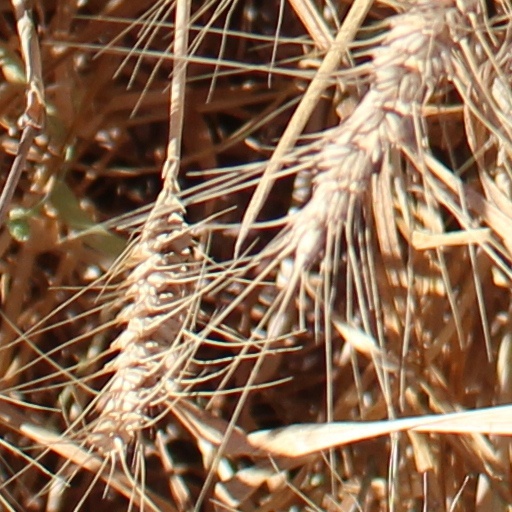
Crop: wheat